Burke and Wills Dig Tree

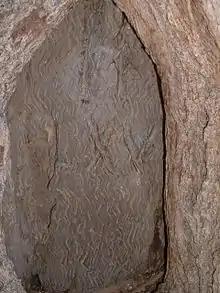
Close up of the carving on the Dig Tree, LXV for camp 65 is still visible, 2008

The Dig Tree has been considered of historical significance to Queensland for much of the 20th century. In 1937 the Conrick Plaque, erected by members of the first Anglo-Australian family to occupy Yandruwandha/Yawarrawarrka and Wanggumara land, was placed on a cairn near the Dig Tree. On 2 July 1964 the Queensland Government declared an area of approximately one acre surrounding the Dig Tree a reserve for memorial purposes, the land placed under the trusteeship of the Royal Historical Society of Queensland. The Stanbroke Pastoral Company currently manages the site on behalf of the Society.